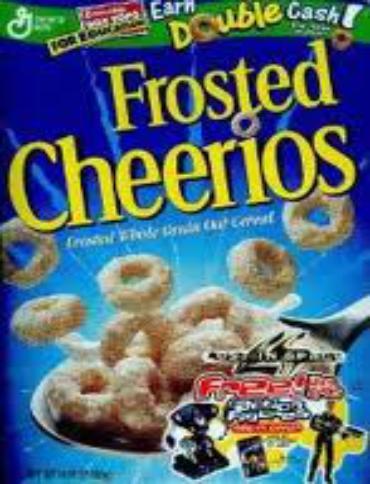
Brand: Frosted Cheerios
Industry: Food